Chacha Bhatija

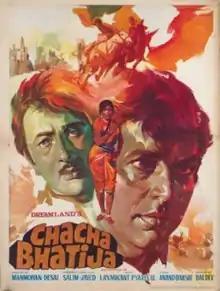
Theatrical poster

Chacha Bhatija is a 1977 Indian Bollywood comedy drama film, written by Salim–Javed and directed by Manmohan Desai. It was the year's fourth hit for Manmohan Desai ("Amar Akbar Anthony", "Dharam Veer" and "Parvarish" are the other three). It was his second film with Dharmendra (after "Dharam Veer"). "Chacha Bhatija" stars Dharmendra, Randhir Kapoor, Rehman, Hema Malini, Yogeeta Bali, Jeevan, Master Satyajeet and Sonia Sahni.